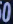
Number: 0